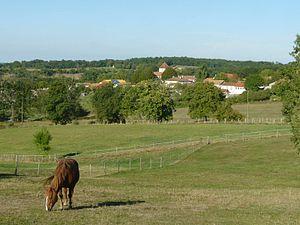
vue de Juignac (16), France
Juignac est une commune du Sud-Ouest de la France, située dans le département de la Charente.